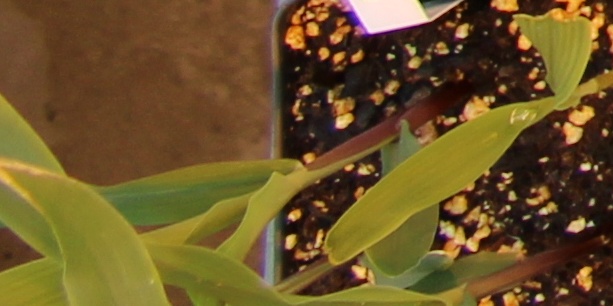
Label: Corn